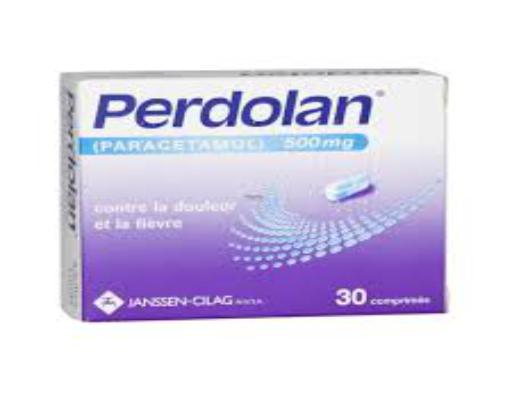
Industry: Medical